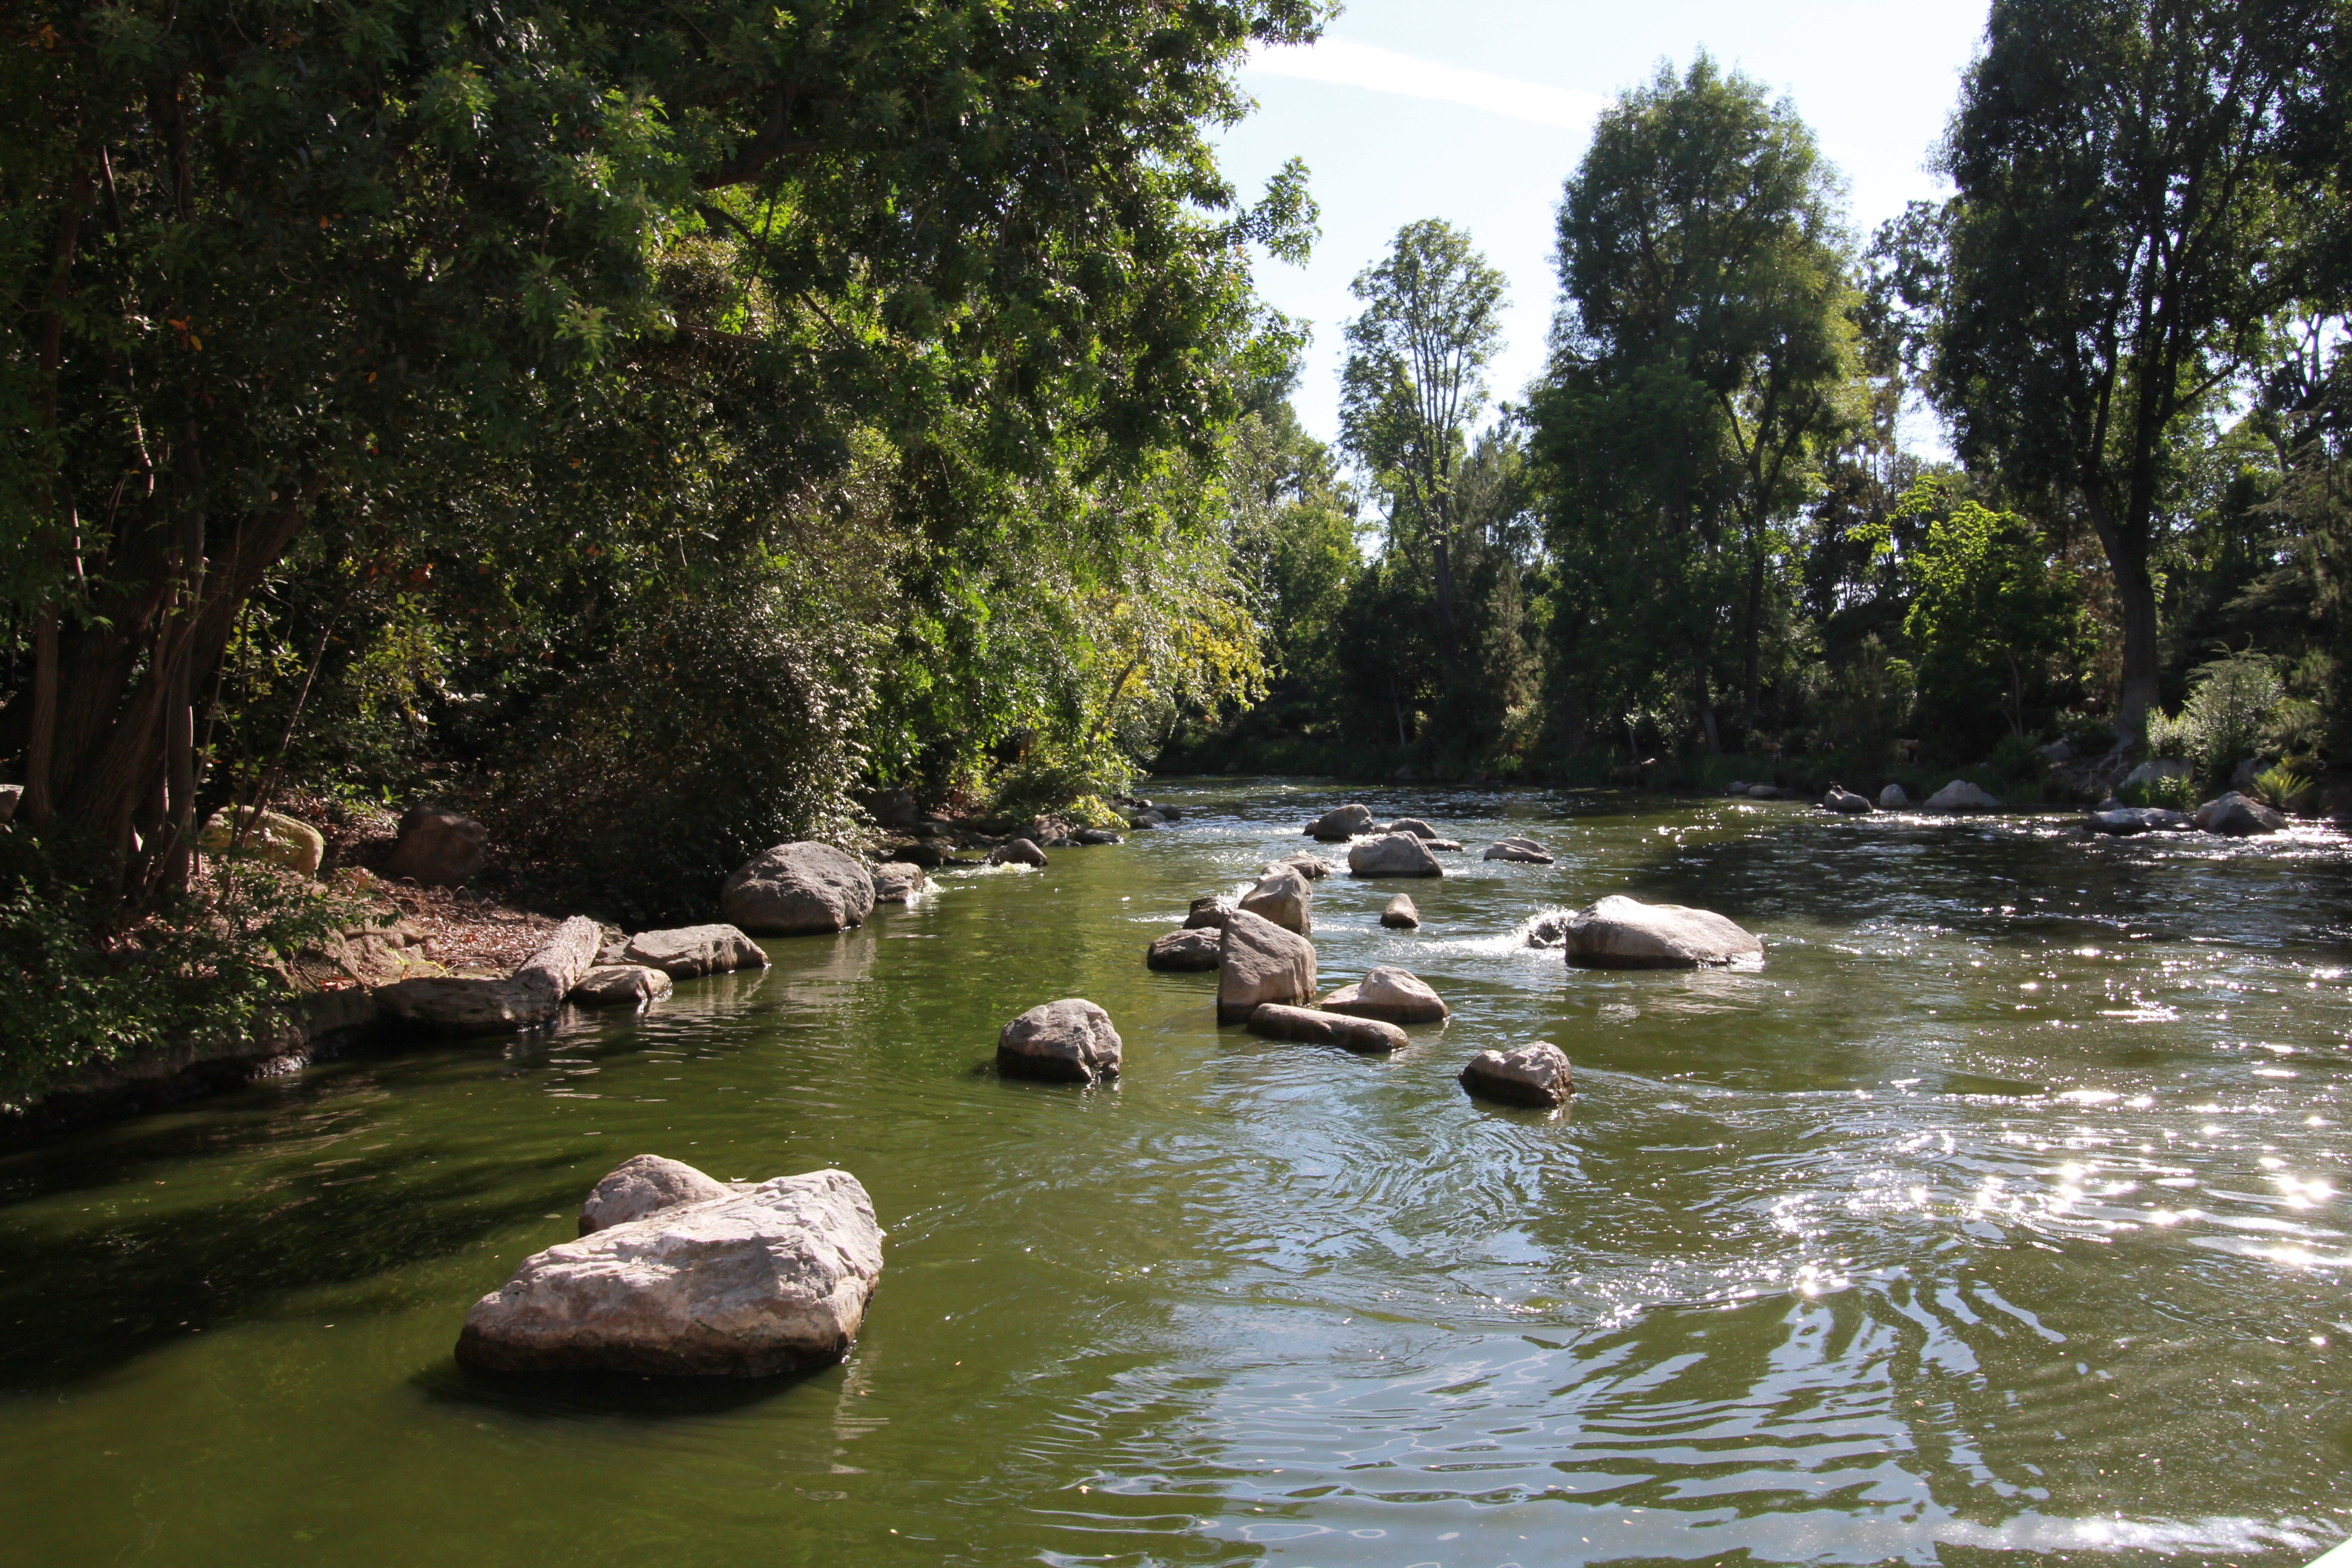
water, river, pond, stream, jungle, rapid, body of water, water feature